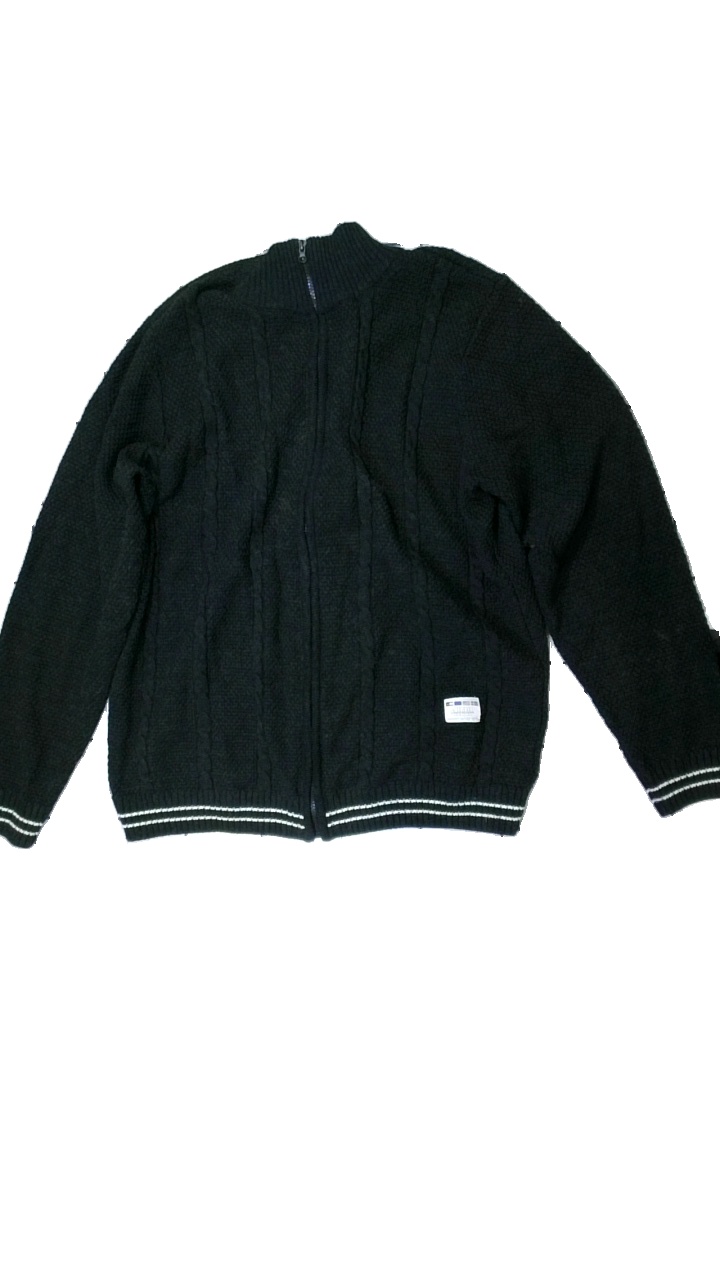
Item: Cardigan (Men)
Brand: New Generation
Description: Knitted cardigan with zipper
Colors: Black, White
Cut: Regular
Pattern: Striped
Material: unknown
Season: All
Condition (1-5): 3
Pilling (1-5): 5
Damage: stained
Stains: Minor
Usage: Export
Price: <50